2015–16 Arsenal F.C. season

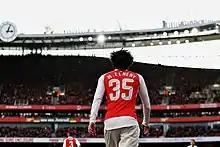
Mohamed Elneny looks up at the new Clock End during his AFC début: an FA Cup-tie at home to Burnley.

Arsenal started September with a nervy 2–0 win over Stoke City at the Emirates, with Theo Walcott and Olivier Giroud scoring. Between the Stoke clash and a trip to struggling champions Chelsea, Arsenal faced Dinamo Zagreb away in the Champions League. Despite appearing the stronger side, Arsenal slumped to a shock 2–1 defeat, with under-performing striker Giroud being sent off for two yellow cards. The week got worse as Arsenal lost 2–0 at Stamford Bridge, with Santi Cazorla (two yellows) and Gabriel being sent off, the latter incorrectly shown red by Mike Dean for a clash with Diego Costa in which the latter assaulted Laurent Koscielny. Gabriel's ban was reduced from three games to one, but Gabriel, Costa, Chelsea and Arsenal were all fined for player misconduct, with Costa suspended for three games. With the Chelsea incident resolved, Arsenal faced a tough League Cup tie with North London arch-rival club Tottenham Hotspur at White Hart Lane. Mathieu Flamini became an unsung hero with a brace, the second of which was a volley from 20 yards, both goals on the other side of a Calum Chambers own goal. Arsenal, full of confidence after eliminating their rivals, visited the only unbeaten team in the league at the time, Leicester City, who were one point and one place above Arsenal. Despite a brace from Jamie Vardy, Walcott and Giroud scored either side of three goals from Sánchez, who ended a run of seven games without a goal. Arsenal ended their month on a sour note, however, as errors from second-choice goalkeeper David Ospina saw Arsenal lose 3–2 to Olympiacos at home in the Champions League, meaning they were bottom of their group with successive games against in-form Bayern Munich coming up.